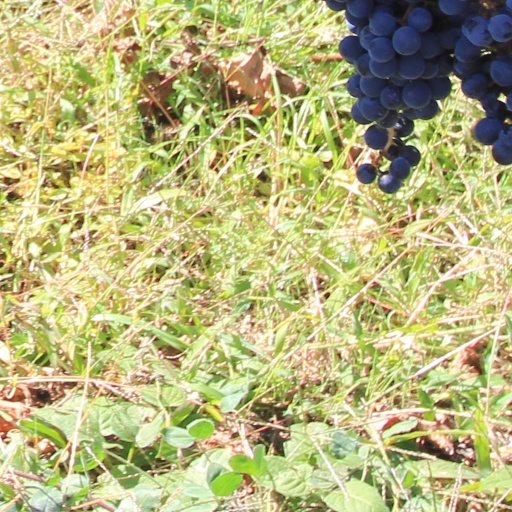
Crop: grape